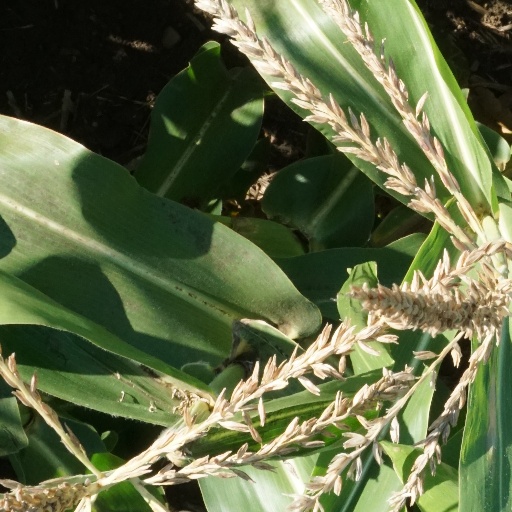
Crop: maize; corn